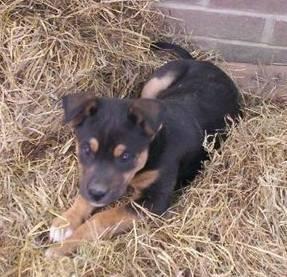
dog